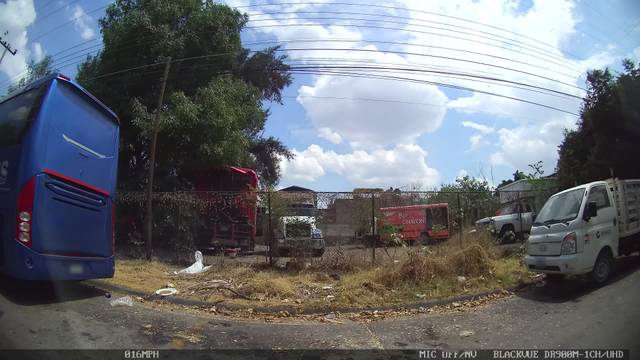
Region: Mexico
Coordinates: 20.636, -103.38